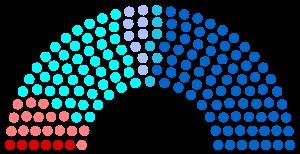
Cet article regroupe les 163 conseillers de Paris pour 1983-1989.
Les élections municipales de 1983 à Paris ont vu les listes de Jacques Chirac gagner dans les 20 arrondissements, malgré la présence sur les listes socialistes de personnalités de premier plan. Elles se sont déroulées les 6 et 13 mars 1983. Elles ont été aussi les premières élections dans les mairies d'arrondissements depuis le vote de la loi PLM.